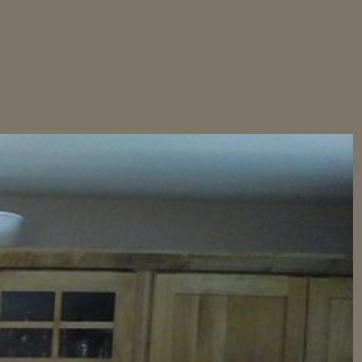
Material: painted